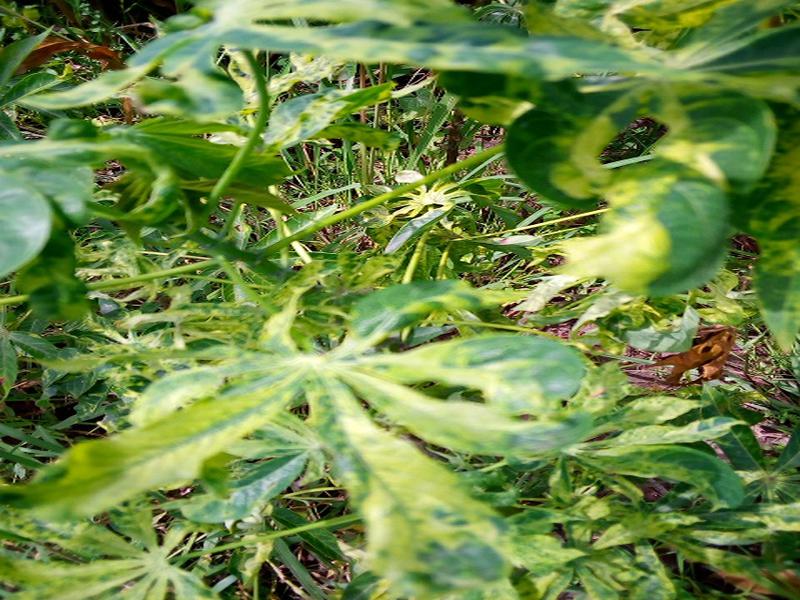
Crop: cassava
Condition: mosaic_disease